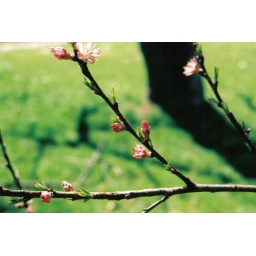
the tree in front of my house